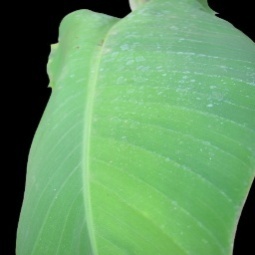
Label: Healthy